Abílio Fernandes

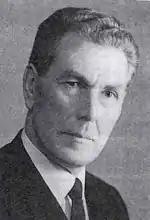

Abílio Fernandes (19 October 1906, Guarda, Portugal – 16 October 1994, Coimbra), was a Portuguese botanist and taxonomist from the Botanical Institute at the University of Coimbra who was married to Rosette Mercedes Saraiva Batarda (1916–2005), another Portuguese botanist and taxonomist. Fernandes was a student of Aurélio Quintanilha (1892–1987), botanist and geneticist.